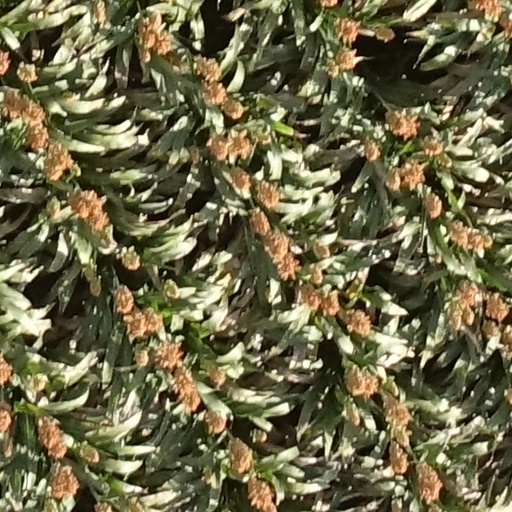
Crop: sorghum